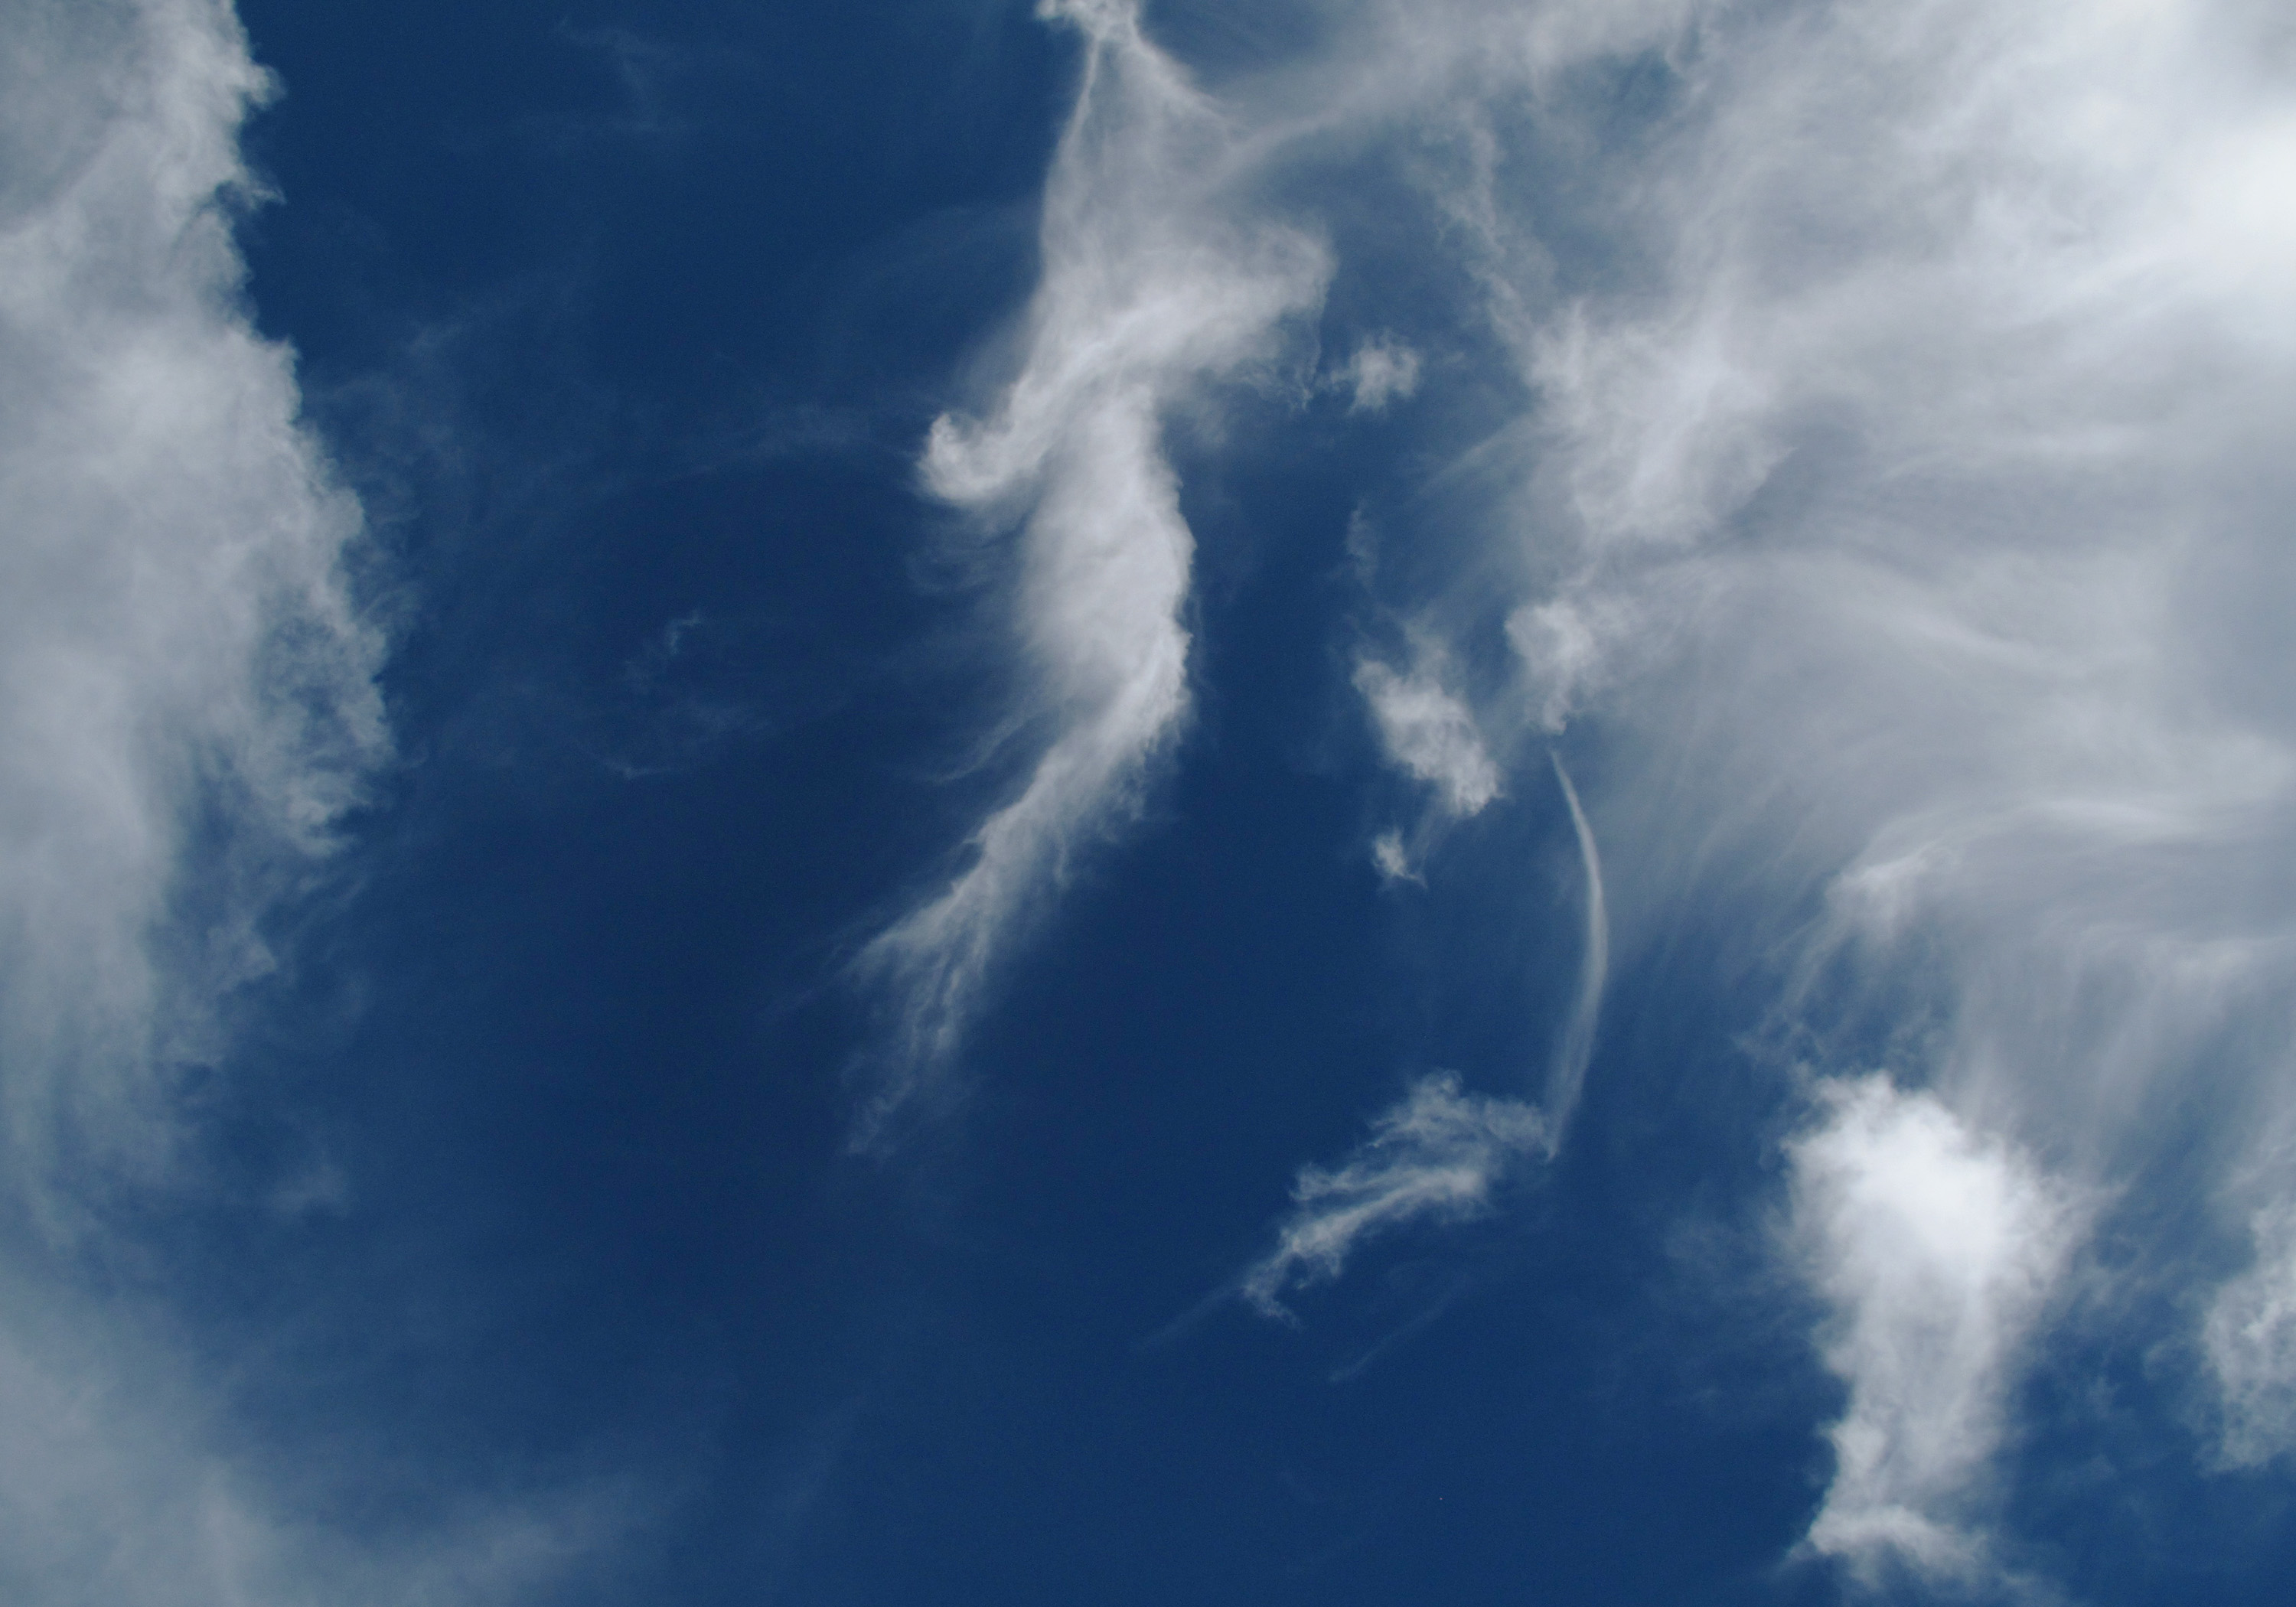
cloud, sky, sunlight, atmosphere, daytime, weather, cumulus, blue, meteorological phenomenon, atmosphere of earth